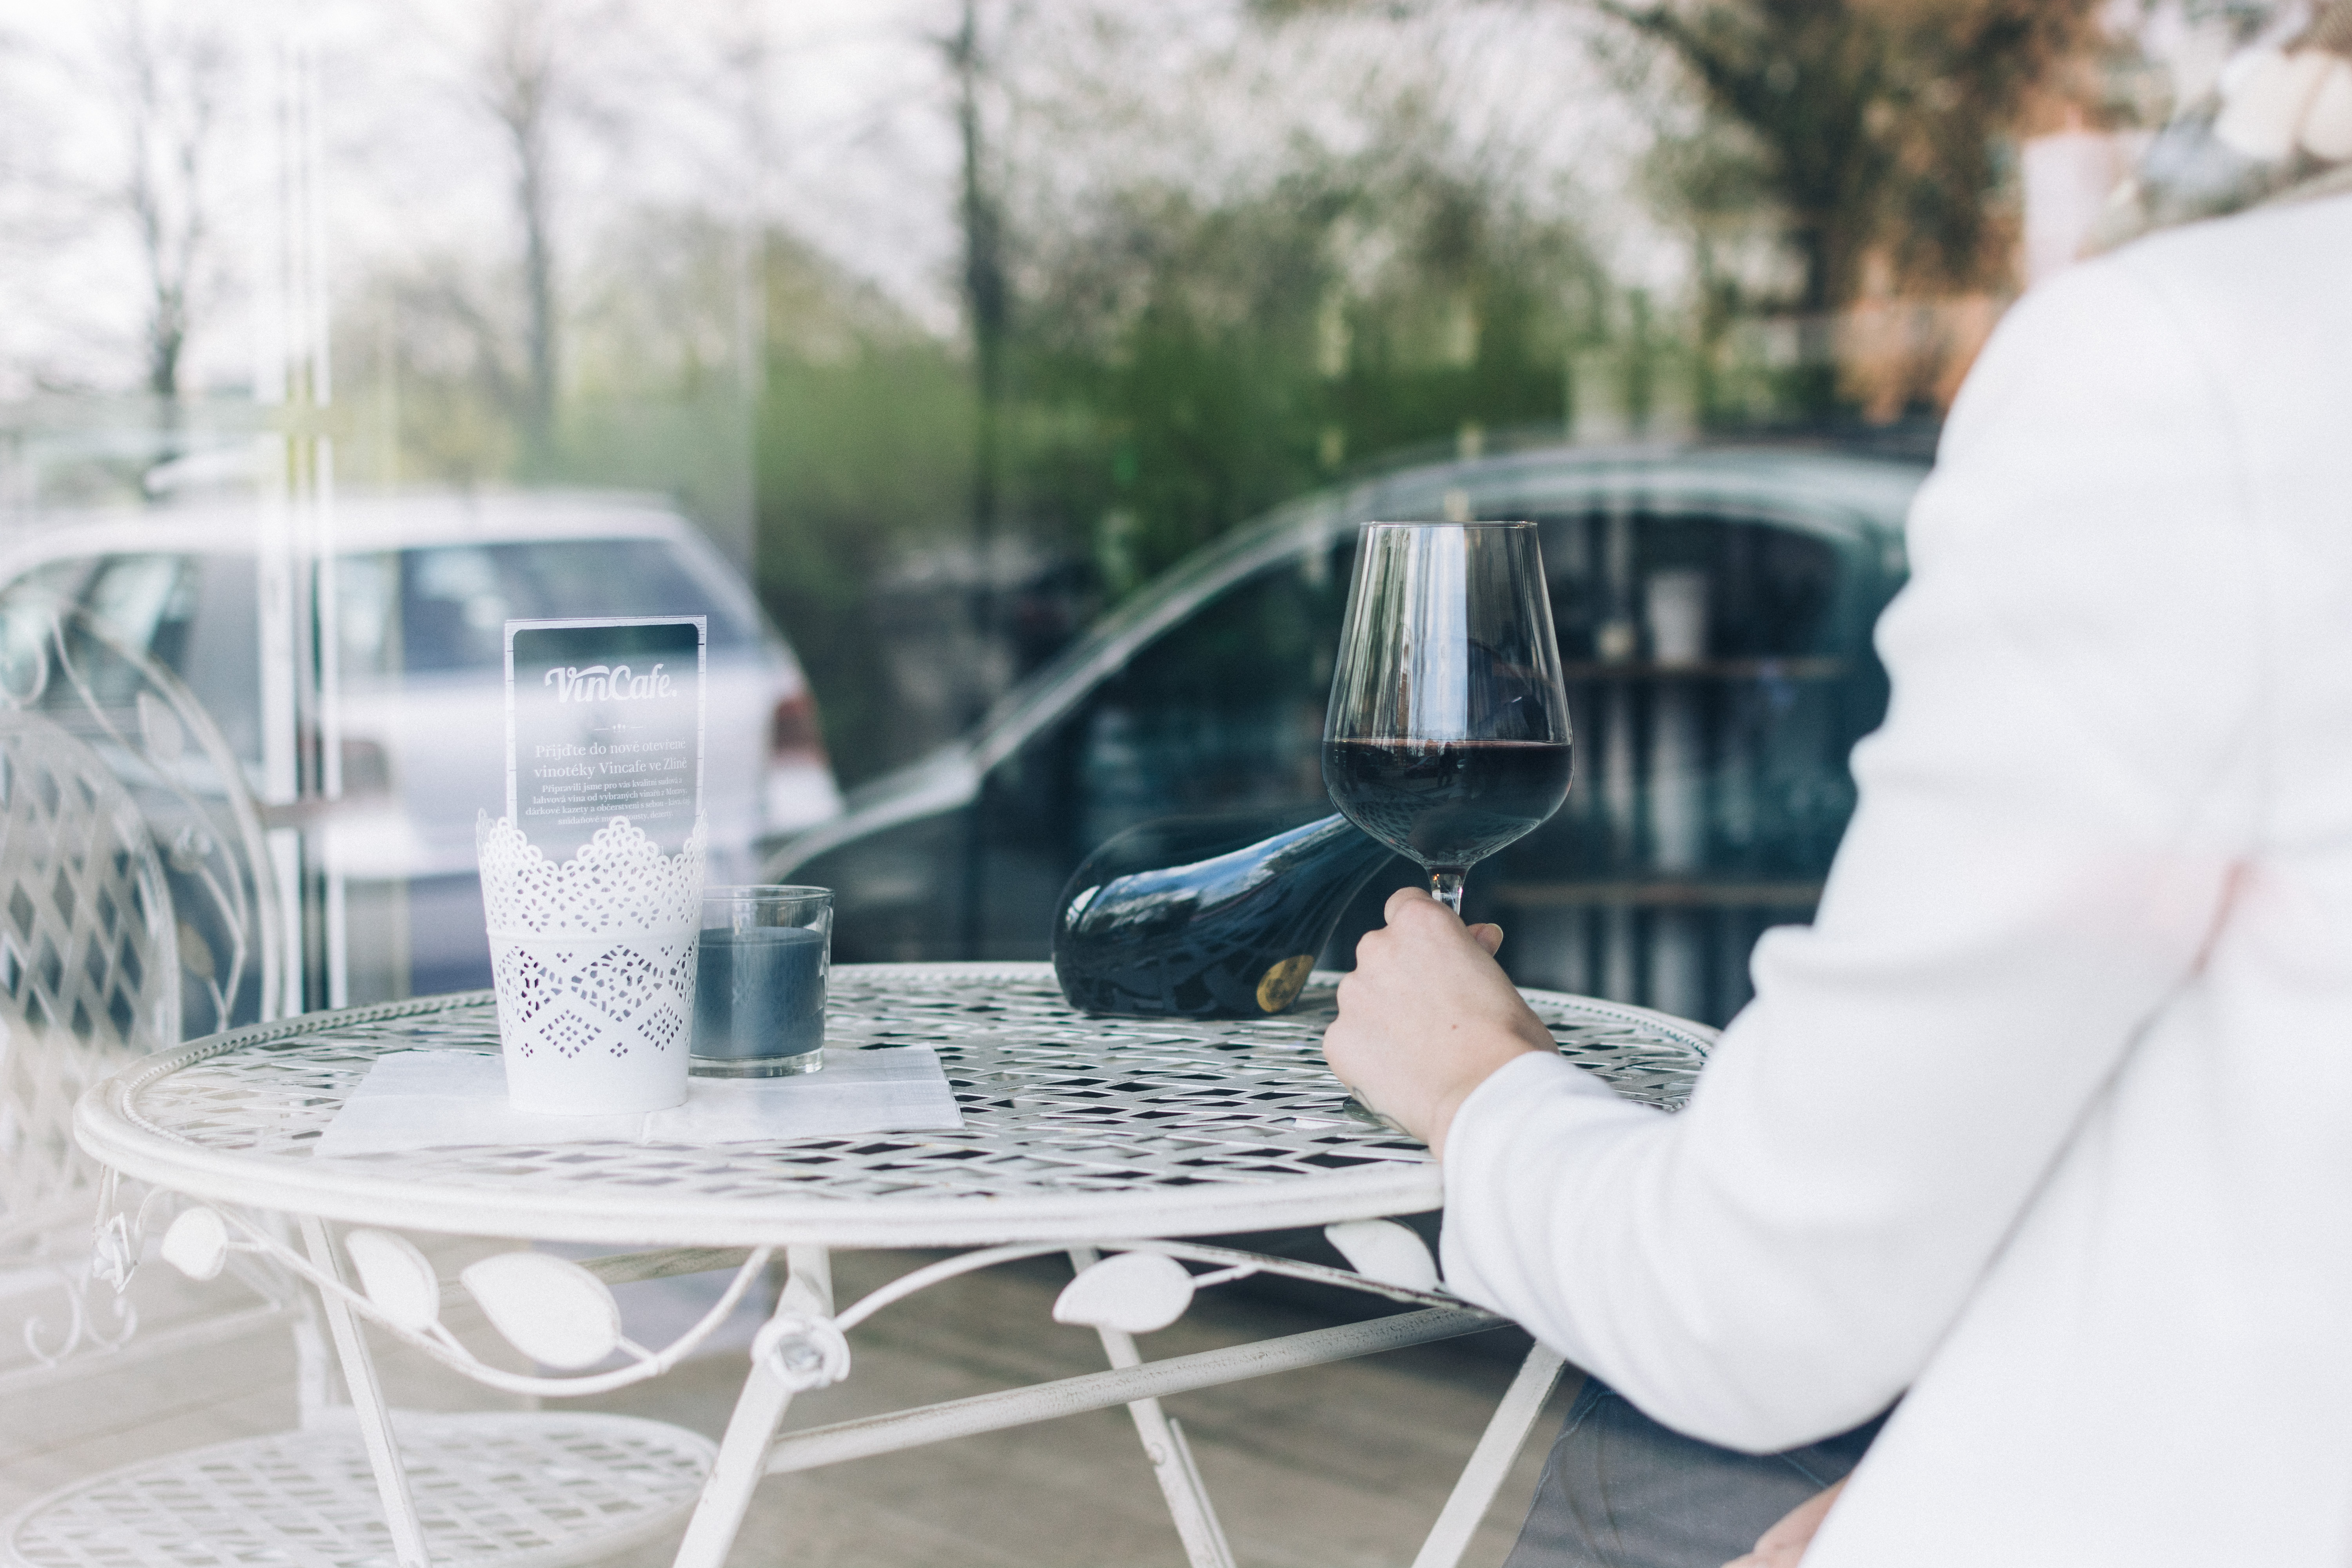
photograph, automotive design, snapshot, luxury vehicle, vehicle, photography, sitting, technology, car, white collar worker, street, gadget, furniture, road